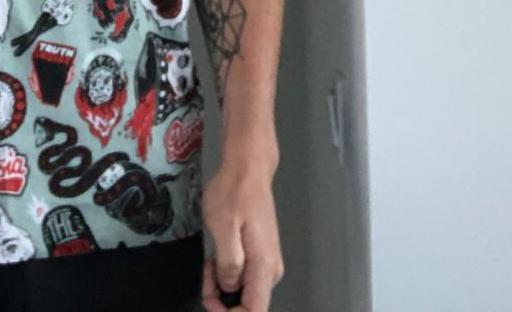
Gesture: no_gesture